KI polyomavirus

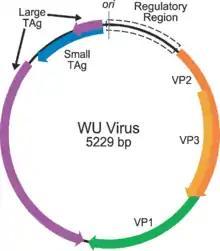
Genome structure of the WU virus. KI virus has a near-identical structure with a slightly different length of 5040 base pairs.

The complete genome of the KI virus has been sequenced and found to be a circular double-stranded DNA genome of 5040 base pairs containing genetic material characteristic of polyomaviruses, encoding five viral proteins: three capsid components, major capsid protein VP1, VP2, and VP3; and two additional proteins involved in replication, the large tumor antigen and small tumor antigen.